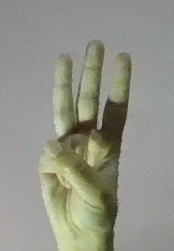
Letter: thaa